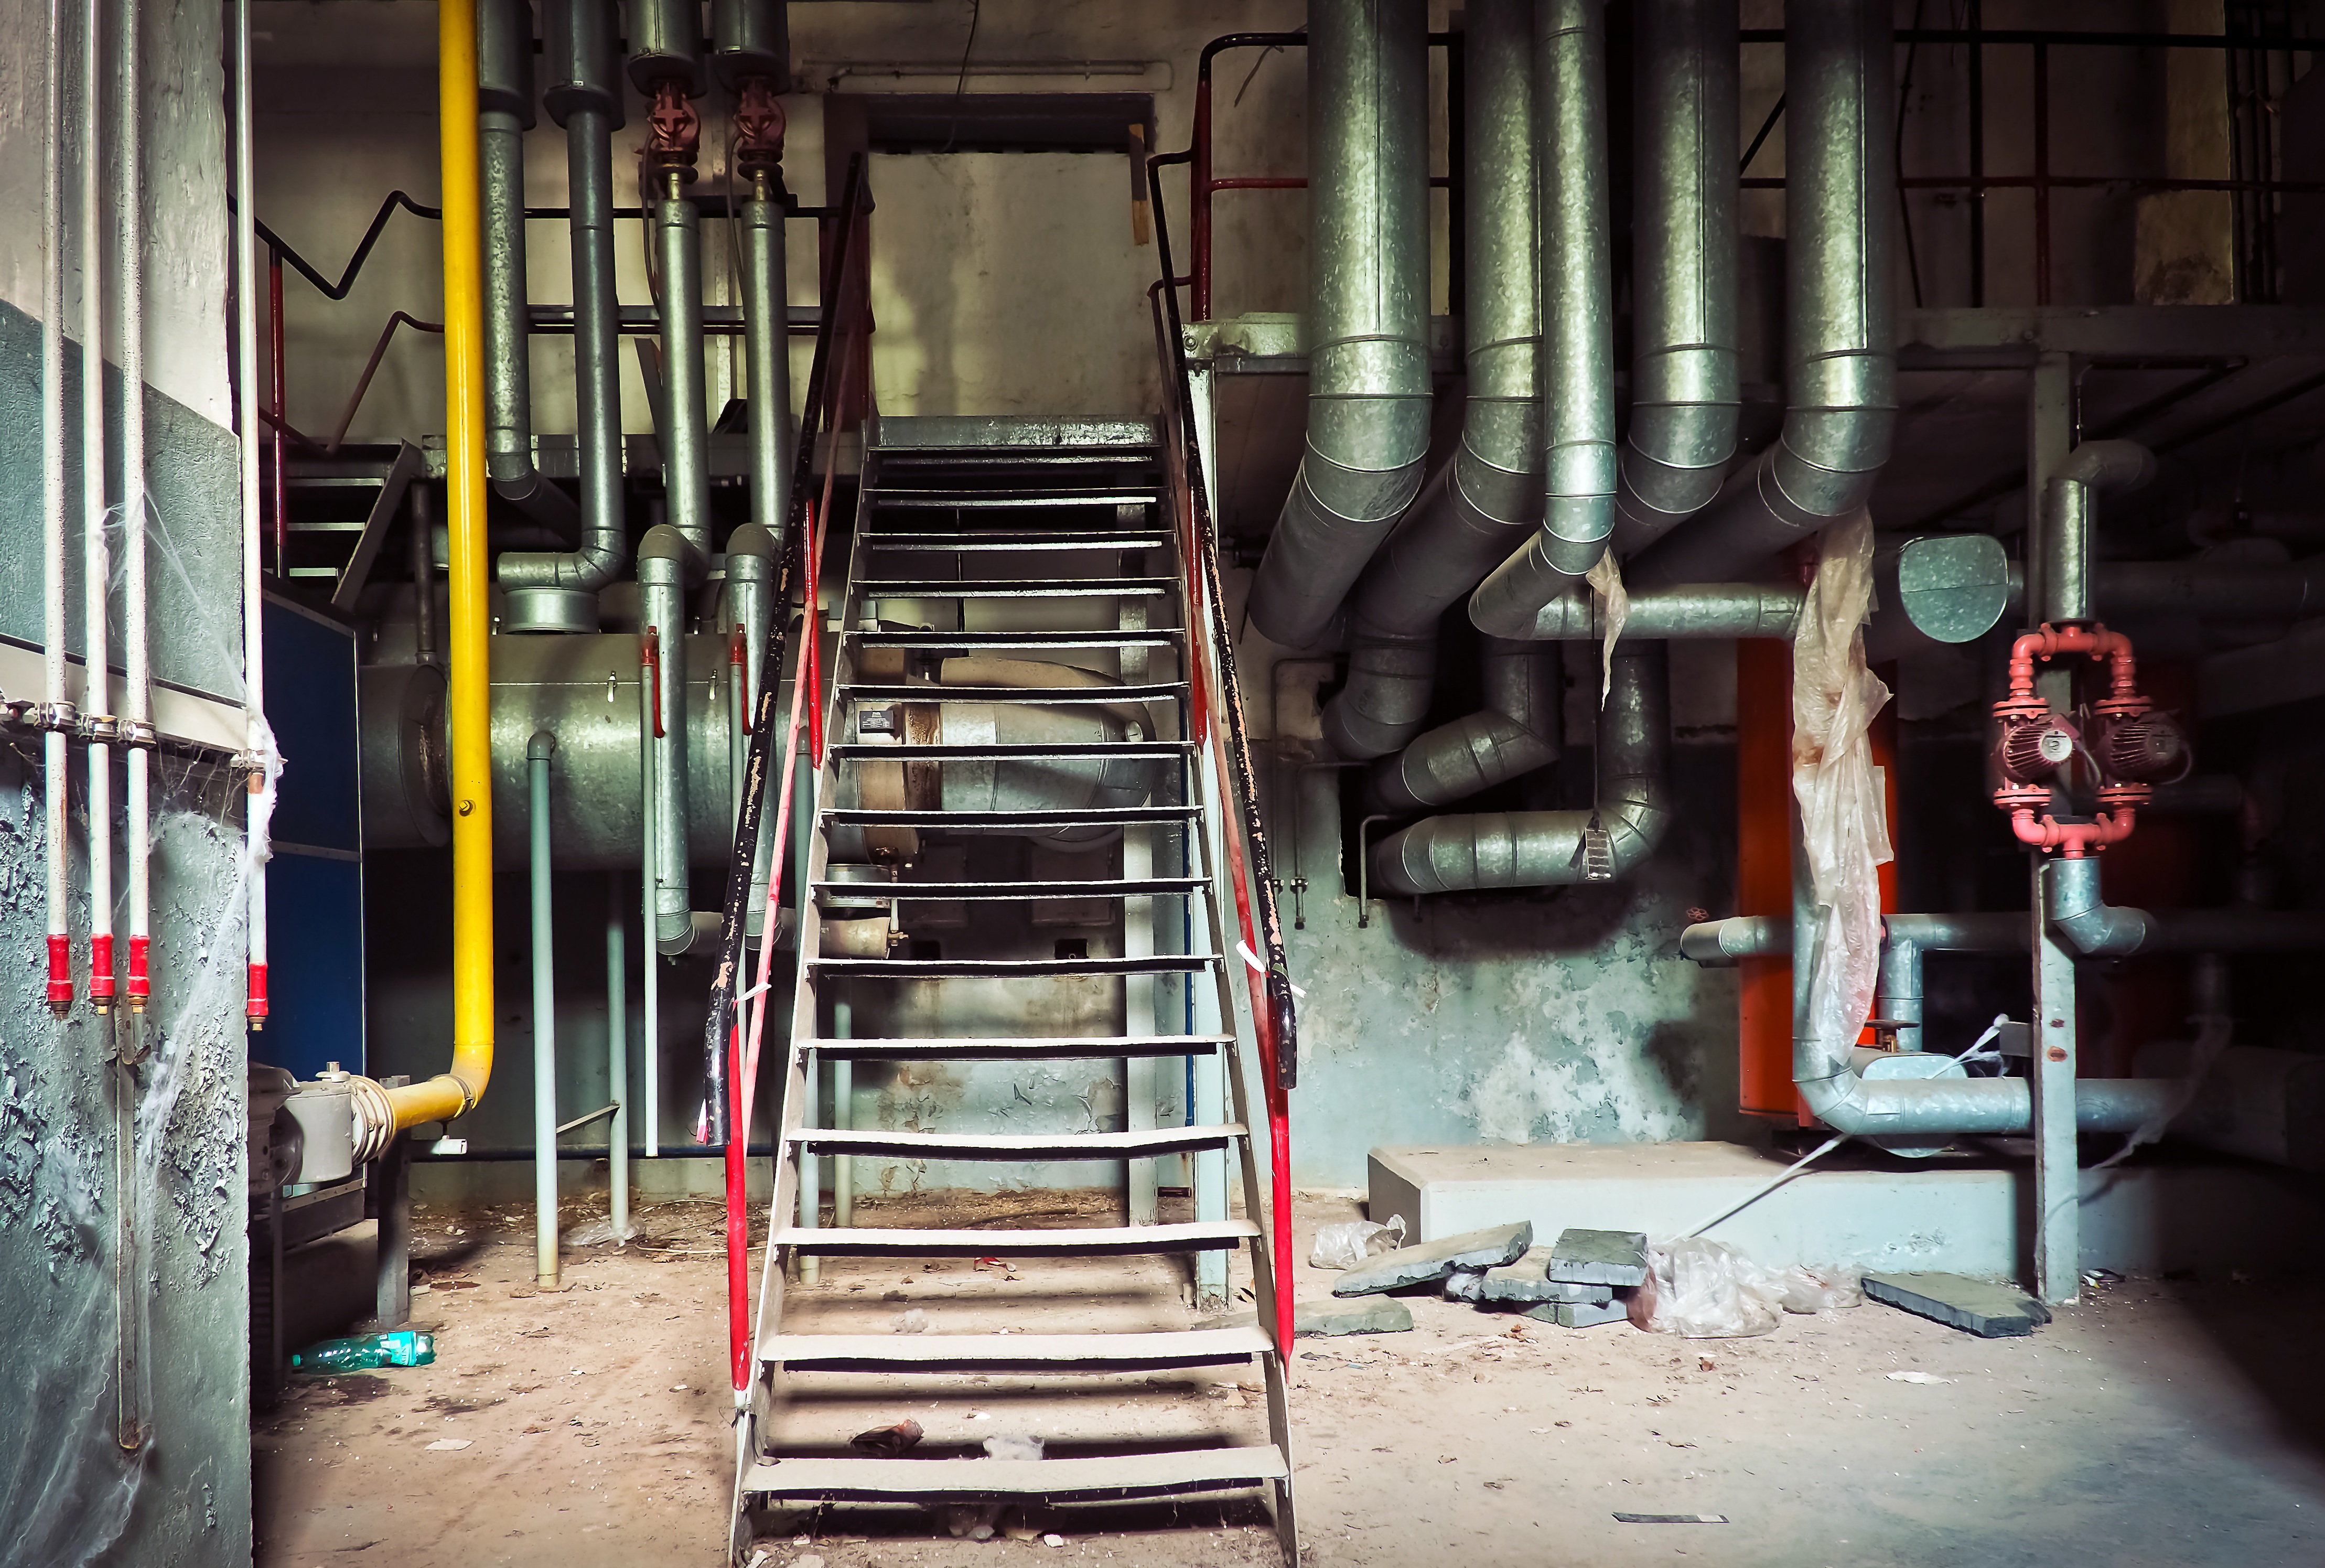
architecture, road, street, building, old, alley, home, transport, broken, abandoned, factory, decay, ruin, old building, weathered, transience, pipes, temple, stairs, dilapidated, monastery, rusty, weird, school, past, forget, transient, leave, masonry, stainless, lost places, keller, pforphoto, break up, lapsed, ailing, run down, unused, finiteness, passed, boiler room, heating system, electric cabinet, urban area